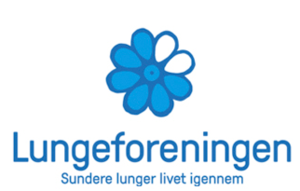
Lungeforeningen
Lungeforeningens logo er inspireret af den lille papirblomst, "høstblomsten", som for 100 år siden blev solgt til indsamling af penge til bekæmpelse af tuberkulosen.
Lungeforeningen, oprindeligt Nationalforeningen til Tuberkulosens Bekæmpelse, er en dansk forening, der har til formål at bekæmpe og forebygge lungesygdomme. Foreningens vision er at opdage og behandle lungesygdomme så tidligt som muligt, også igennem støtte af forskning på området. Dertil søger foreningen at give støtte og viden til alle der er ramt af lungesygdom og deres pårørende. Heri indgår ligeledes en udbredelse af kendskabet til lungesygdomme i folkelige såvel som politiske regi.